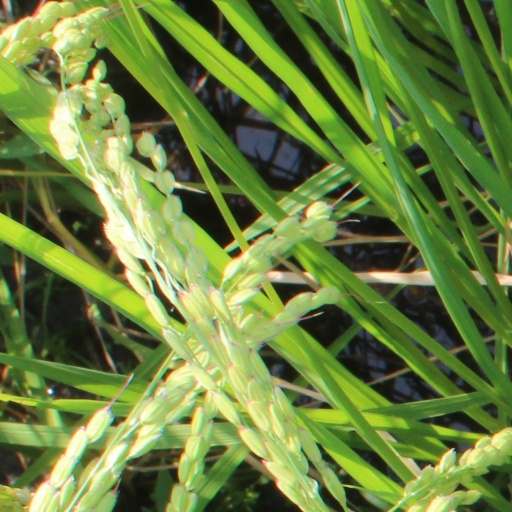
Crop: rice